Moritz Wagner (basketball)

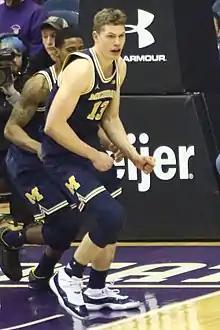
Wagner for the 2017–18 Michigan Wolverines

Wagner was selected to the 2017 10-man preseason All-Big Ten team. He was also one of two Big Ten players named to the 21-man Karl Malone Award watch list. He was a preseason John R. Wooden Award and Naismith College Player of the Year watchlist honoree.